Renato Schifani

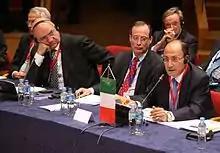
Schifani (right) at the meeting of the Association of European Senates in Gdańsk, 2009

After a snap election brought back Berlusconi to power, Schifani was elected as president of the Senate on 29 April 2008. He received 178 out of 319 votes. Schifani held the position until March 2013.